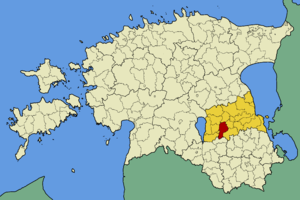
La commune de Nõo est une municipalité rurale de la région de Tartu en Estonie. Elle s'étend sur une superficie de 170 km².